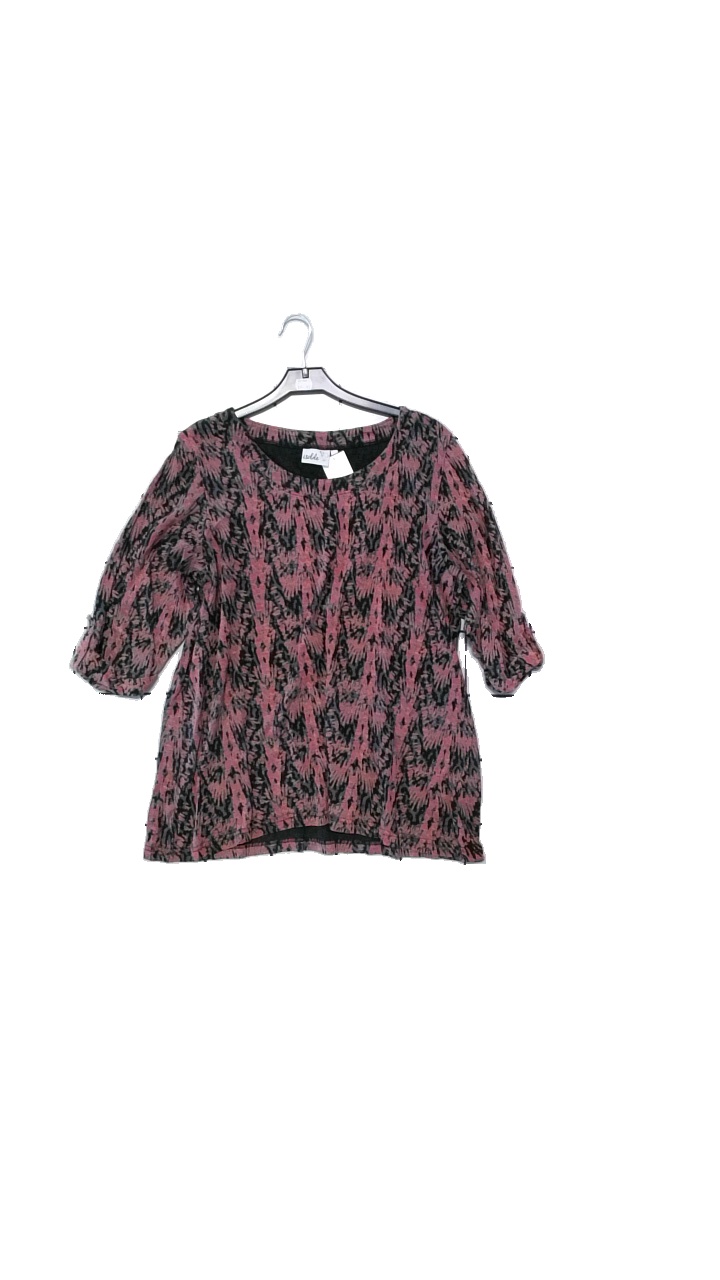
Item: Top (Ladies)
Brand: Isolde
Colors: Black, Pink, Multicolor
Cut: C-collar
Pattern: Other
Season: All
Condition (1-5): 4
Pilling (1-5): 4
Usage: Reuse
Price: <50